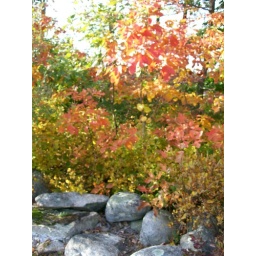
rock wall and brush over by the town library